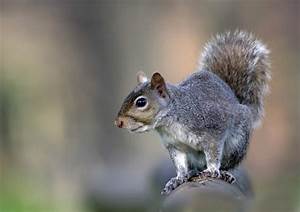
Label: scoiattolo